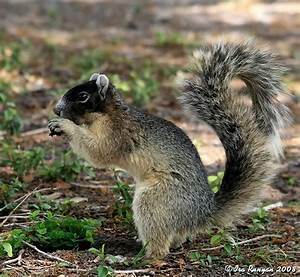
Label: scoiattolo